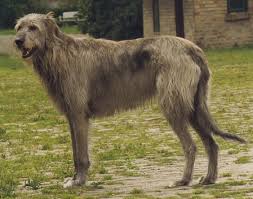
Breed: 224-n000039-Irish_wolfhound